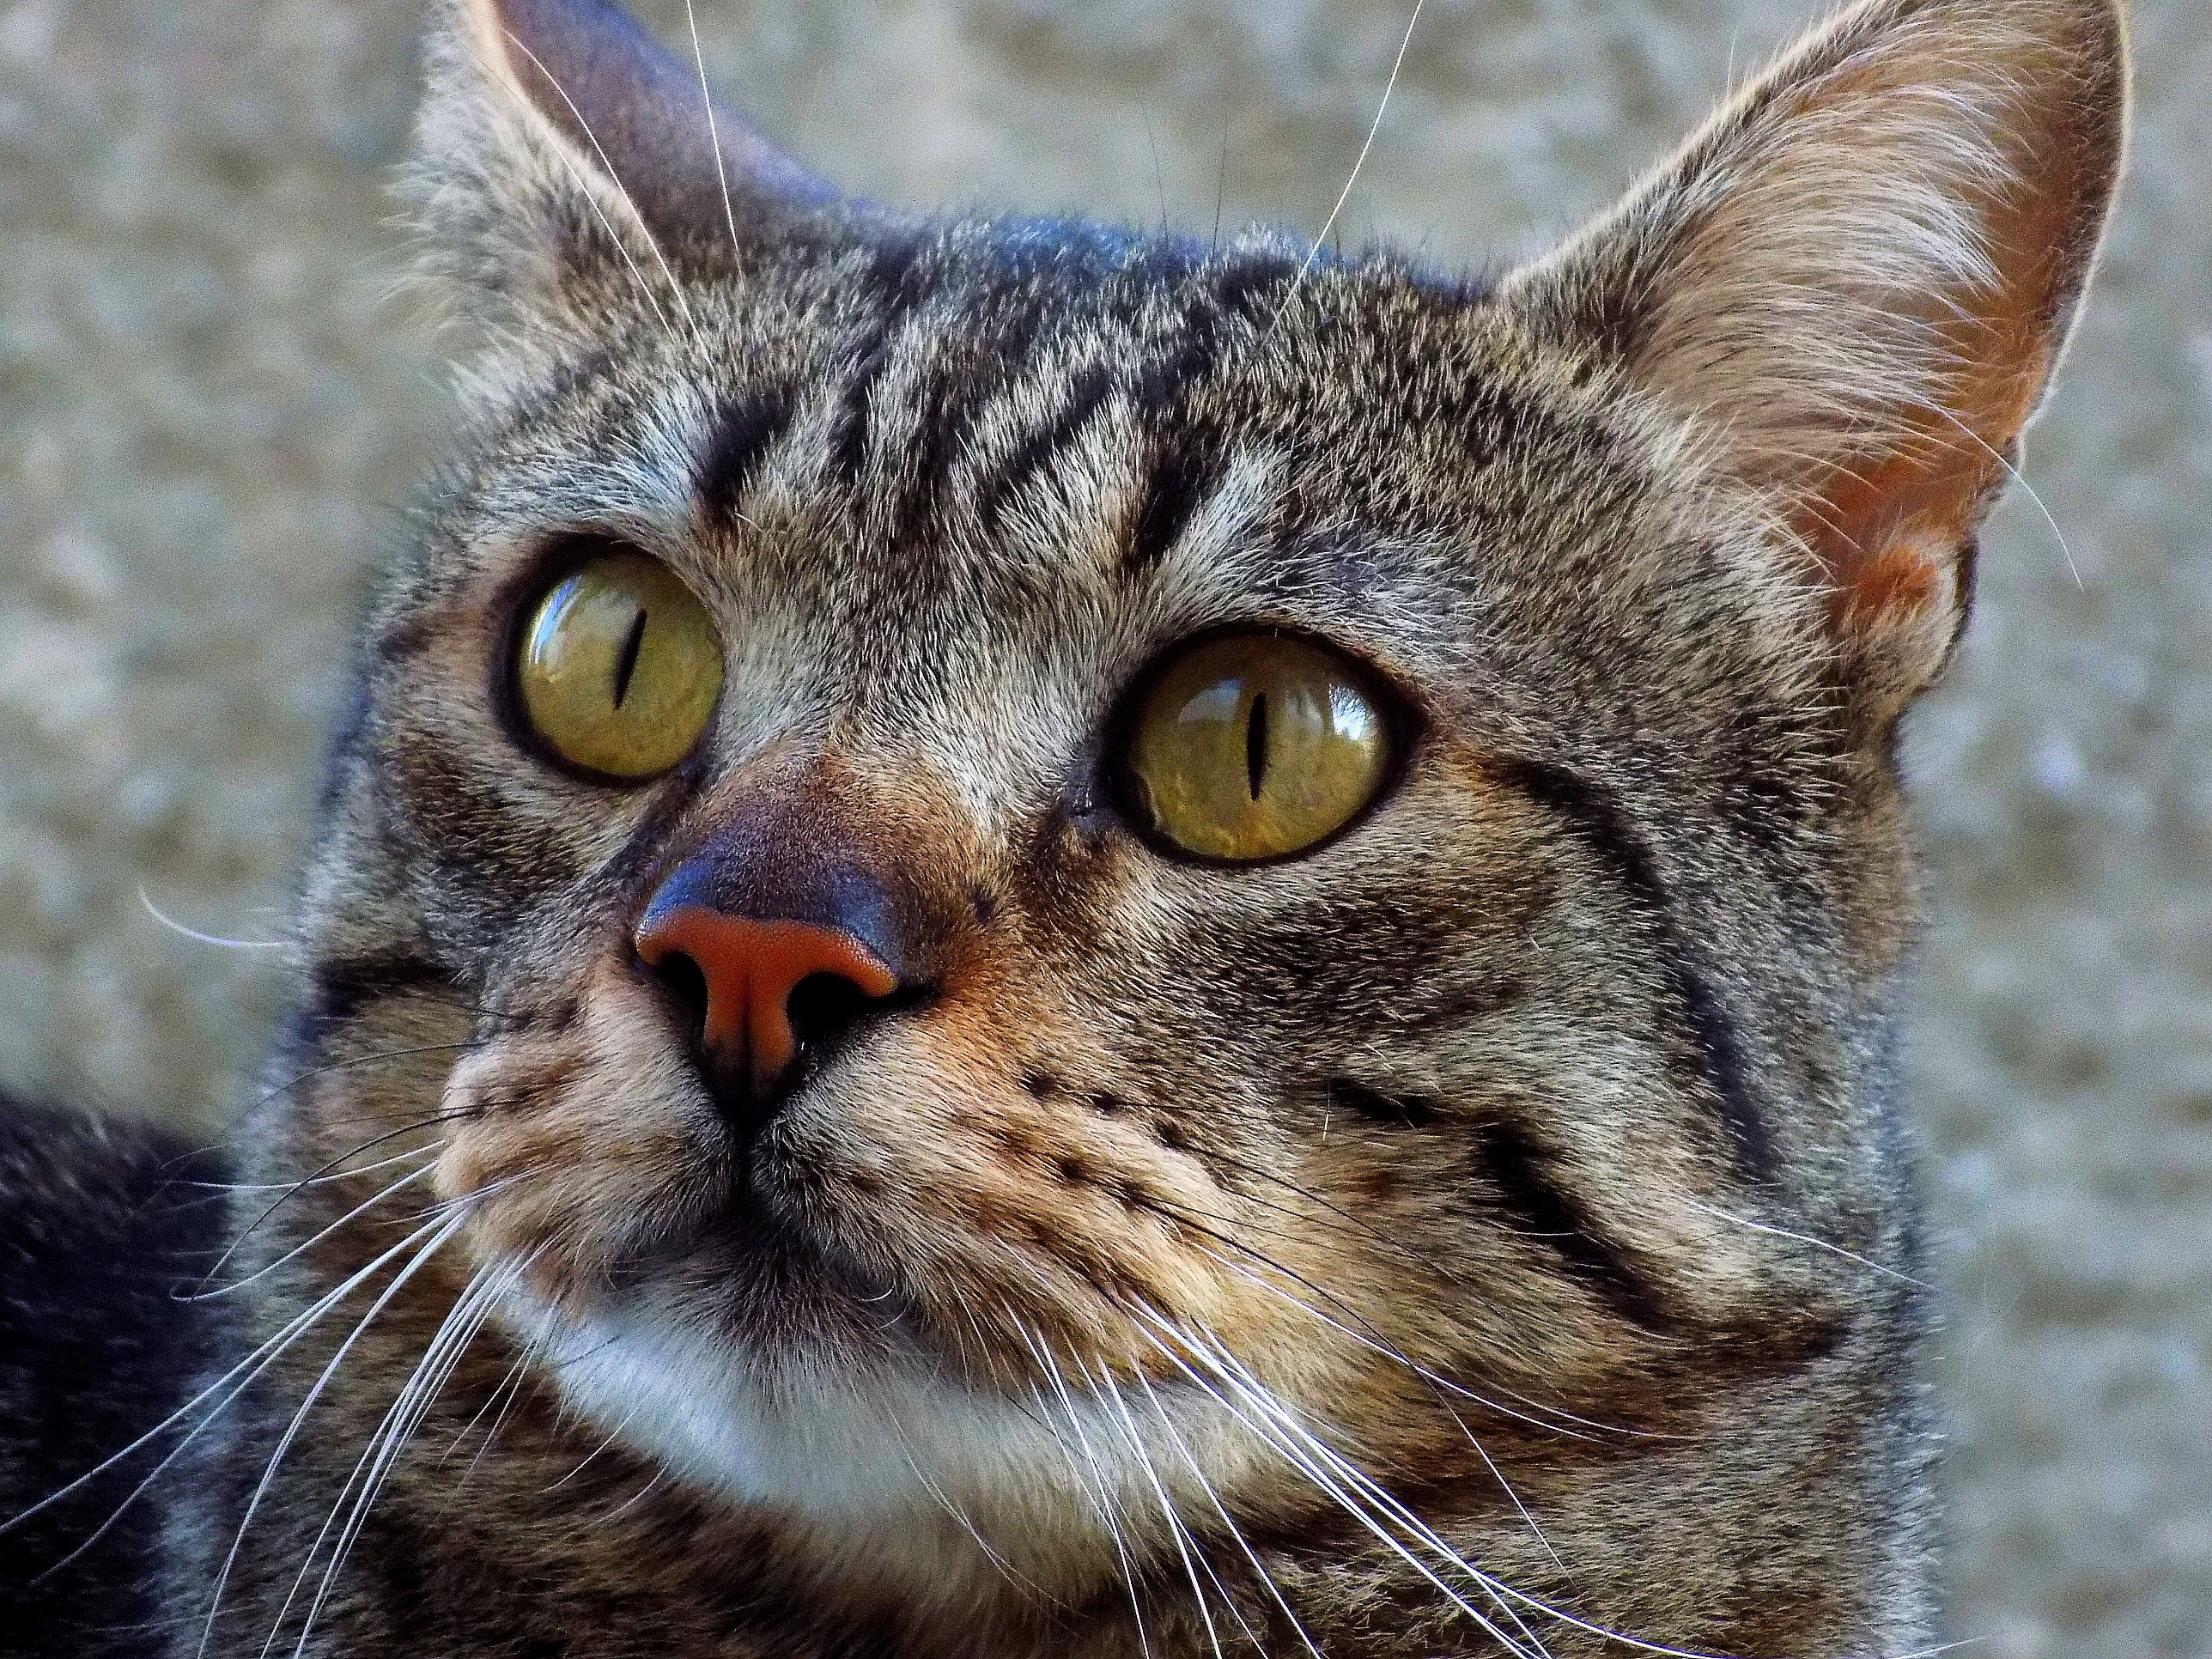
cat, mammal, fauna, close up, whiskers, snout, vertebrate, tabby cat, european shorthair, wild cat, small to medium sized cats, cat like mammal, domestic short haired cat, pixie bob, rusty spotted cat, toyger